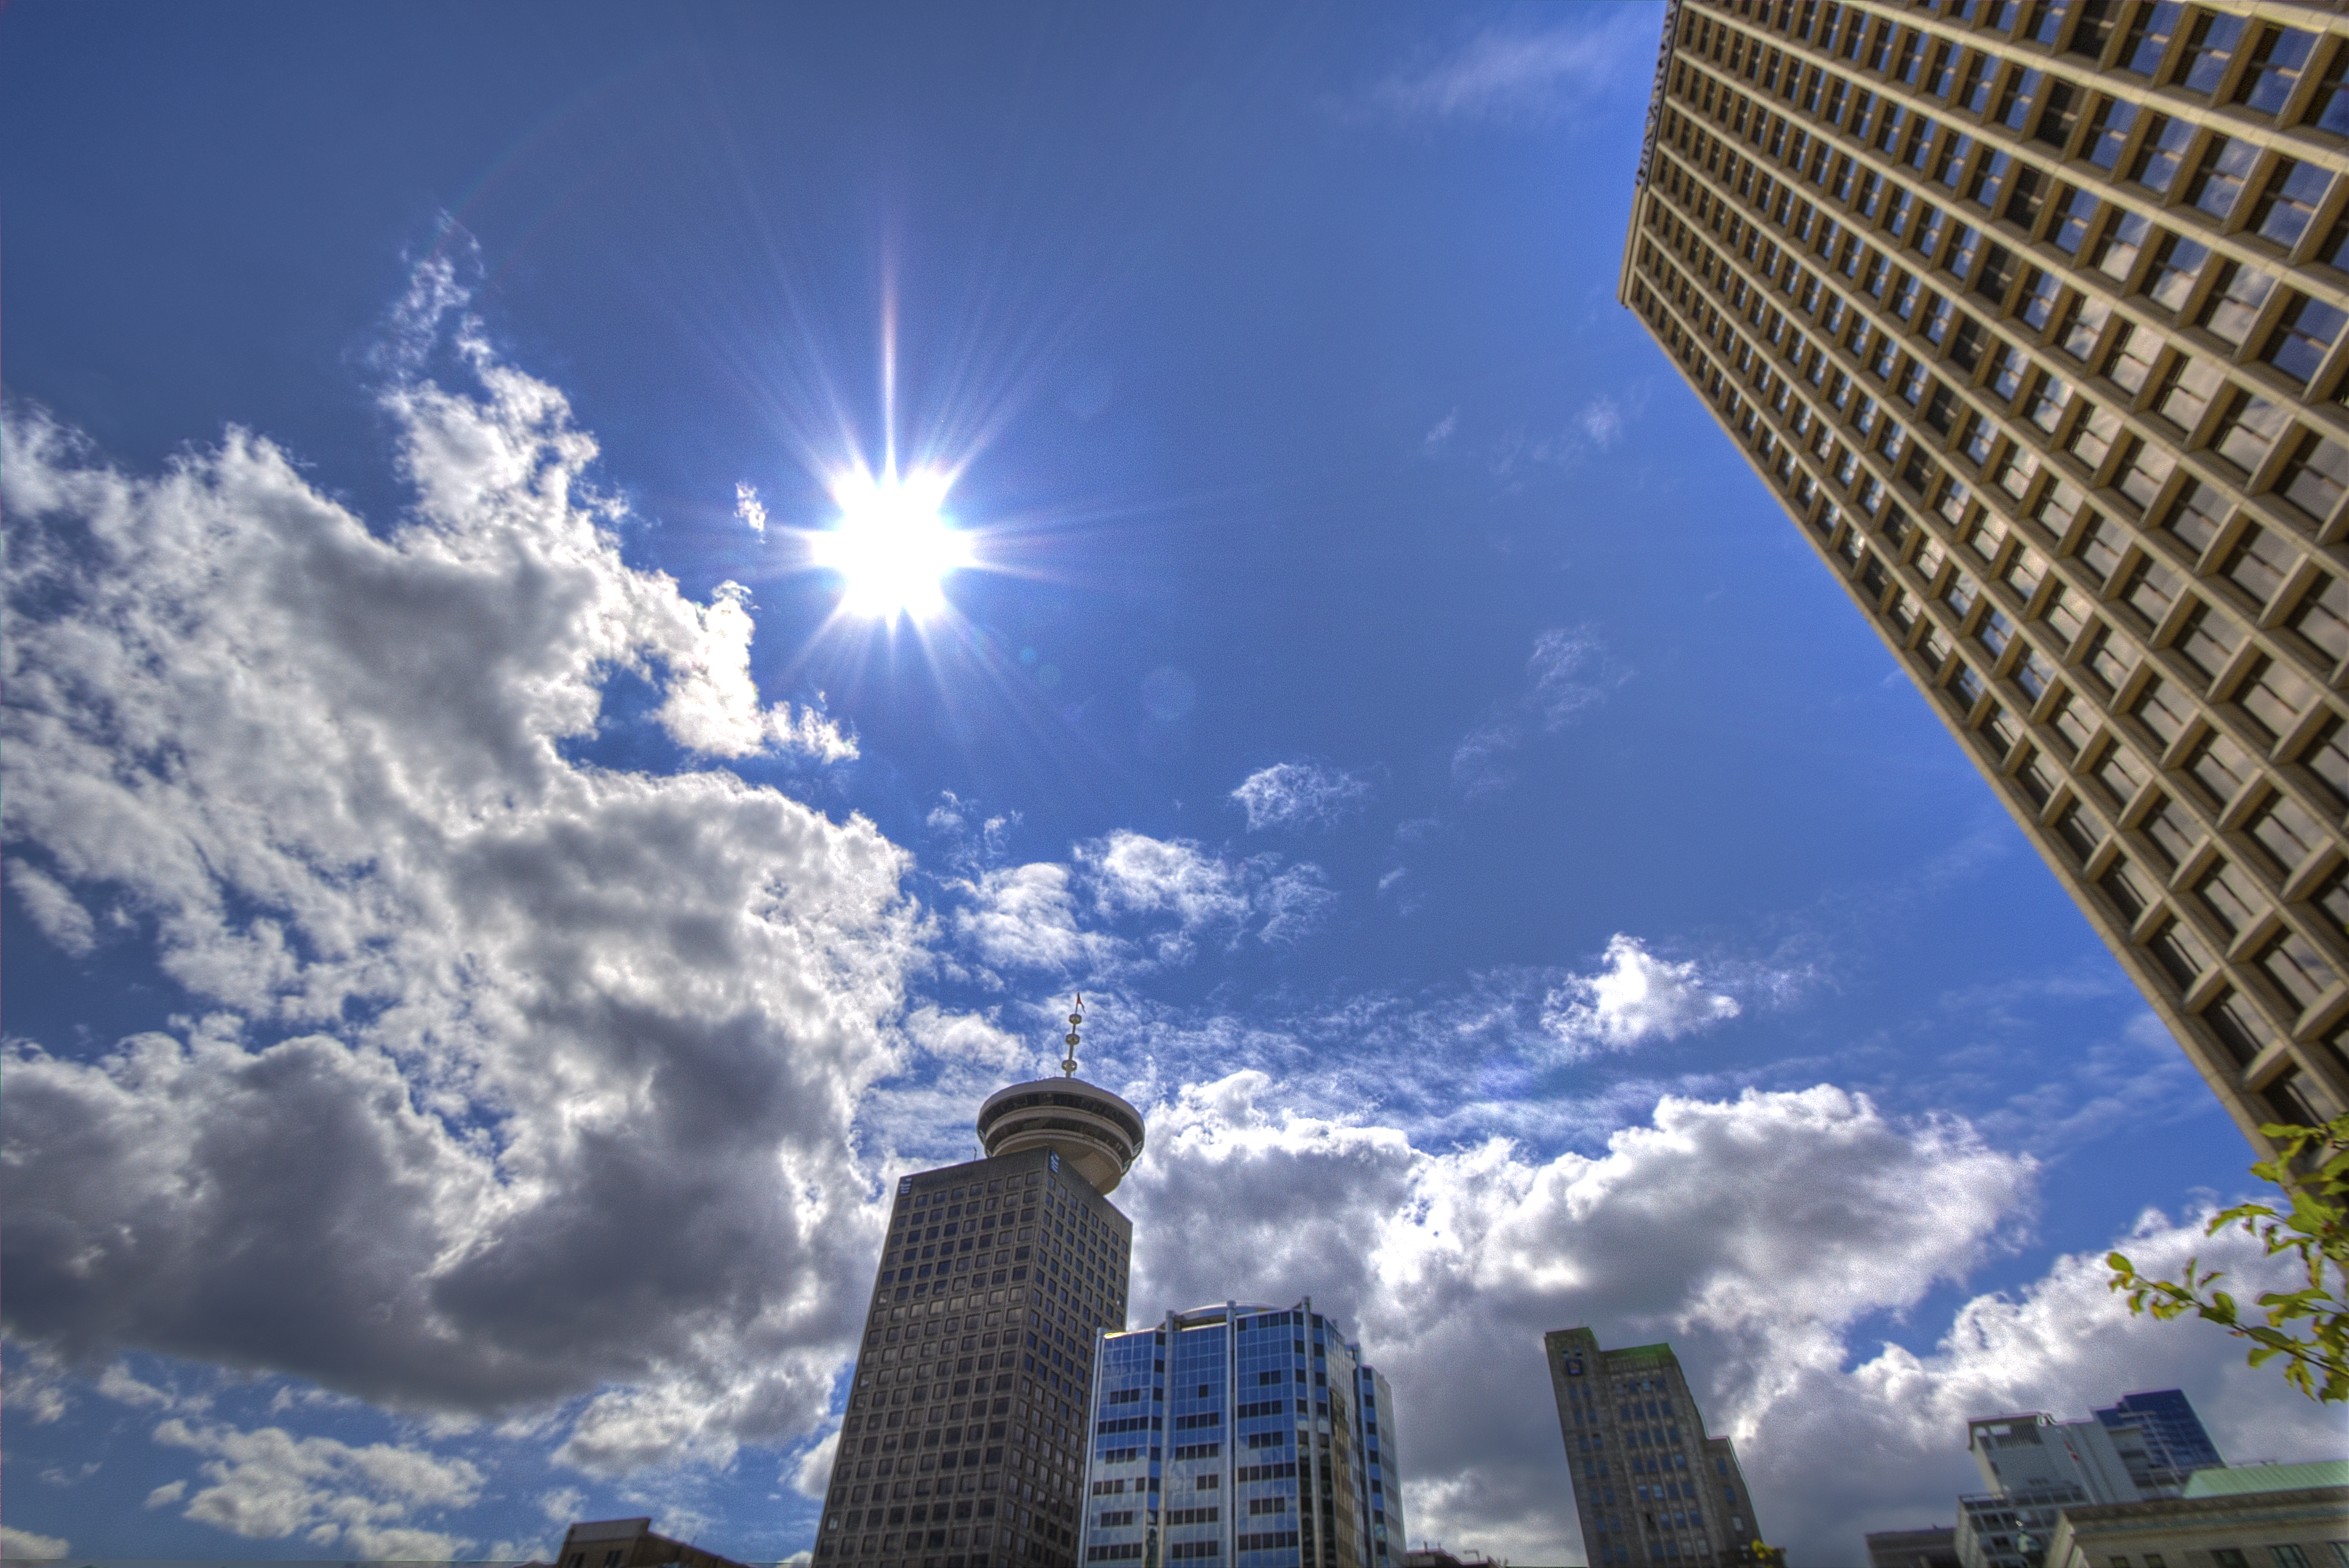
horizon, cloud, architecture, sky, sun, skyline, sunlight, perspective, city, skyscraper, urban, cityscape, downtown, daytime, reflection, tower, landmark, tower block, clouds, buildings, metropolis, low angle shot, sun glare, human settlement, atmosphere of earth, metropolitan area